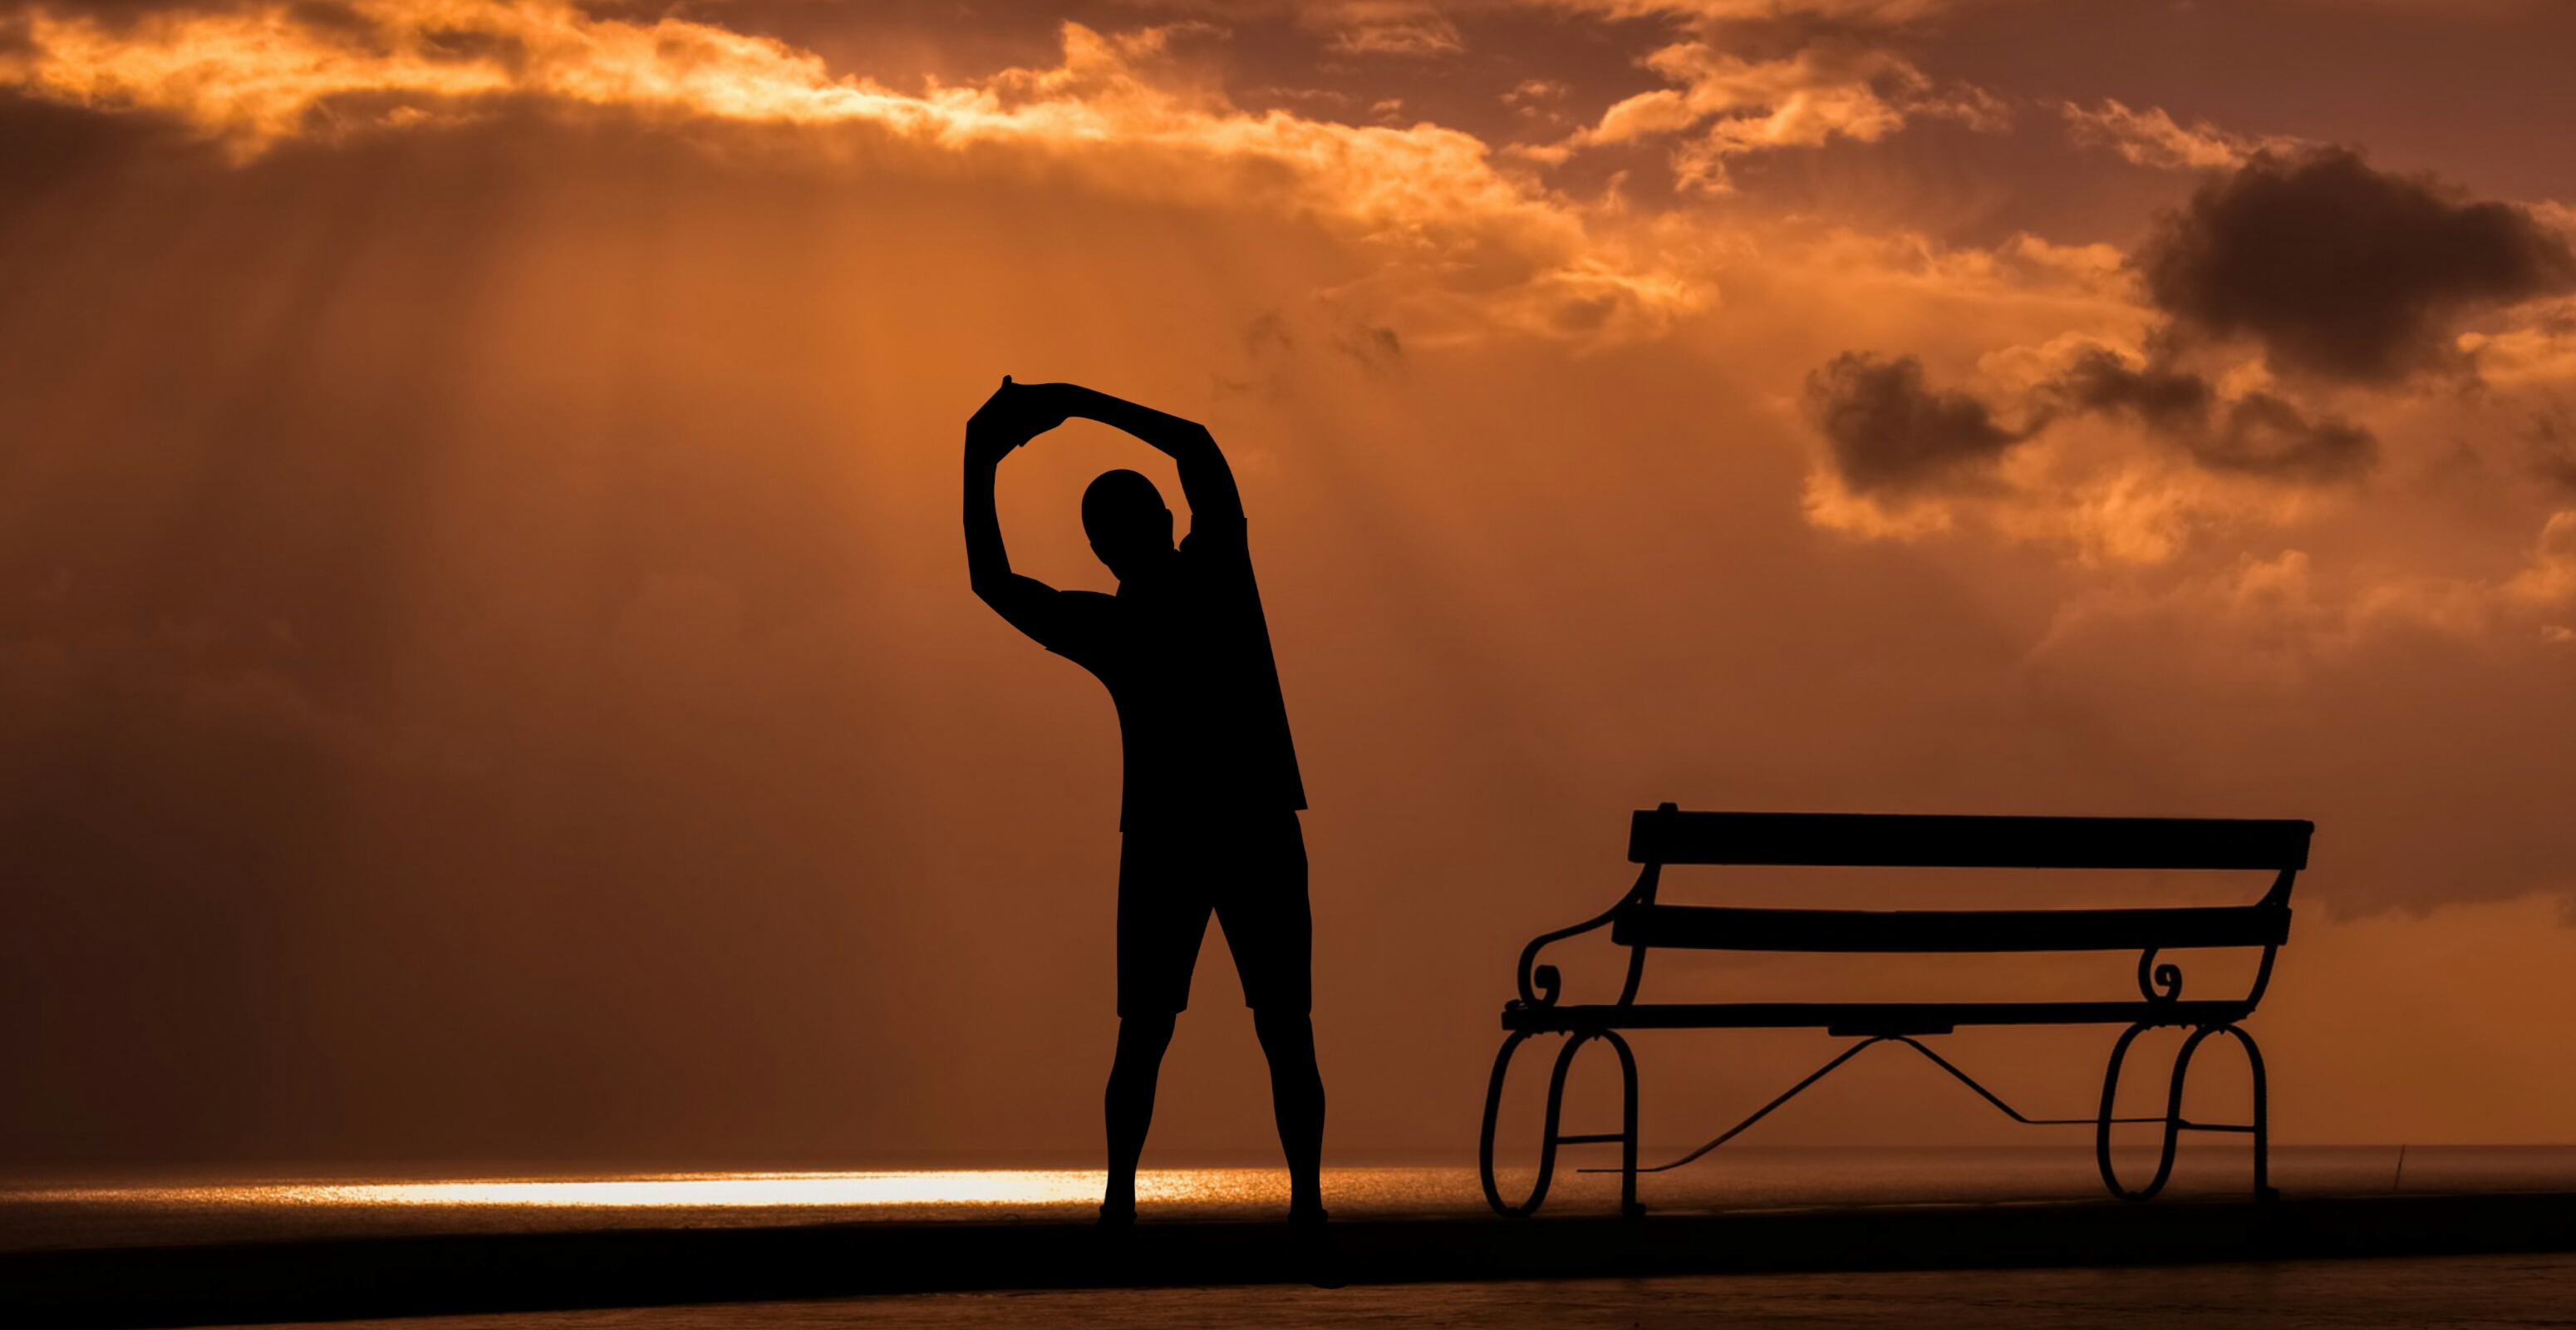
fitness, sunset, sport, dusk, open air, silhouette, exercise, white background, gym, weight, lifting, running, yoga, physical, therapy, stretching, adult, man, sky, sunrise, cloud, sunlight, backlighting, evening, sun, horizon, stock photography, calm